Hayde Bre

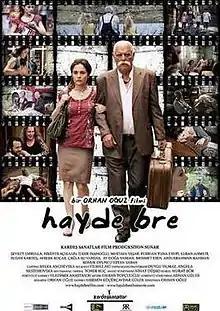
Theatrical Poster

Hayde Bre is a 2010 Turkish drama film, directed by Orhan Oğuz, about a man from the countryside unable to adjust to life in Istanbul. The film, which went on nationwide general release across Turkey on , premiered in competition at the 47th Antalya "Golden Orange" International Film Festival (October 9–14, 2010).